Claude Hipps

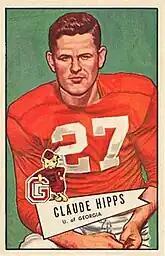
Hipps on a 1952 Bowman football card

Claude Marion Hipps (April 23, 1927 May 20, 2017) was an American professional football defensive back who played two seasons with the Pittsburgh Steelers of the National Football League (NFL). He was selected by the Steelers in the seventh round of the 1952 NFL draft after playing college football at the University of Georgia.